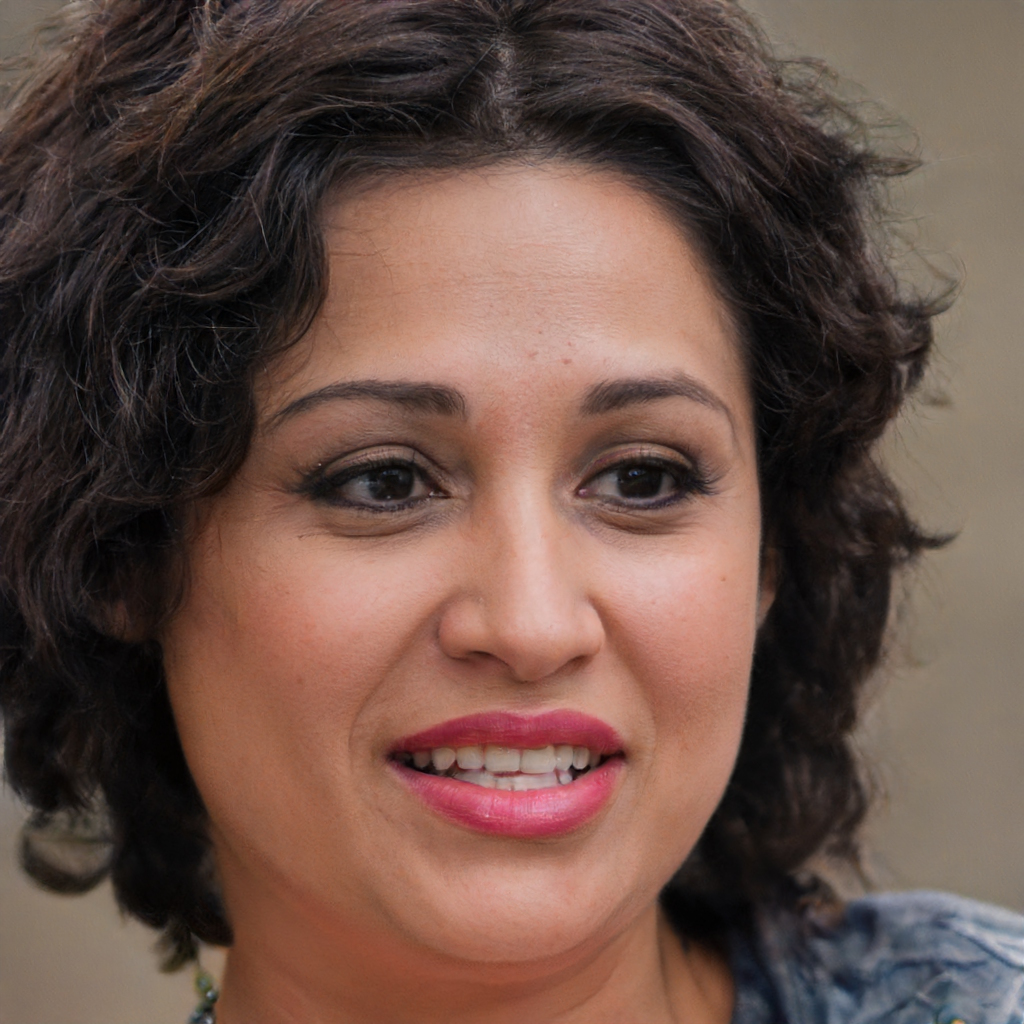
Label: Colored